Revenge of the Queens

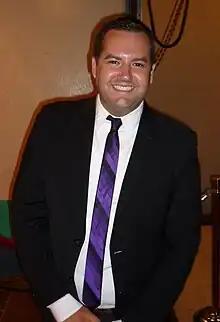
Ross Matthews was this episode's guest judge

The episode begins with the final five contestants; Alaska, Detox, Katya, Phi Phi O'Hara, and Roxxxy Andrews walking back into the werkroom following the elimination of Alyssa Edwards. They briefly talk about the elimination with Phi Phi expressing her negative opinions on Alyssa's performance, believing she was favoured by the judges on multiple occasions. Right after Phi Phi says this, the mirror lights up, revealing a secret room behind it with all the eliminated contestants (minus Adore Delano who quit earlier in the season) standing with angry facial expressions, all having heard what Phi Phi said. The eliminated contestants then walk into the werkroom in the order they were eliminated in (Coco Montrese, Tatianna, Ginger Minj, Alyssa Edwards), leaving the final five confused.